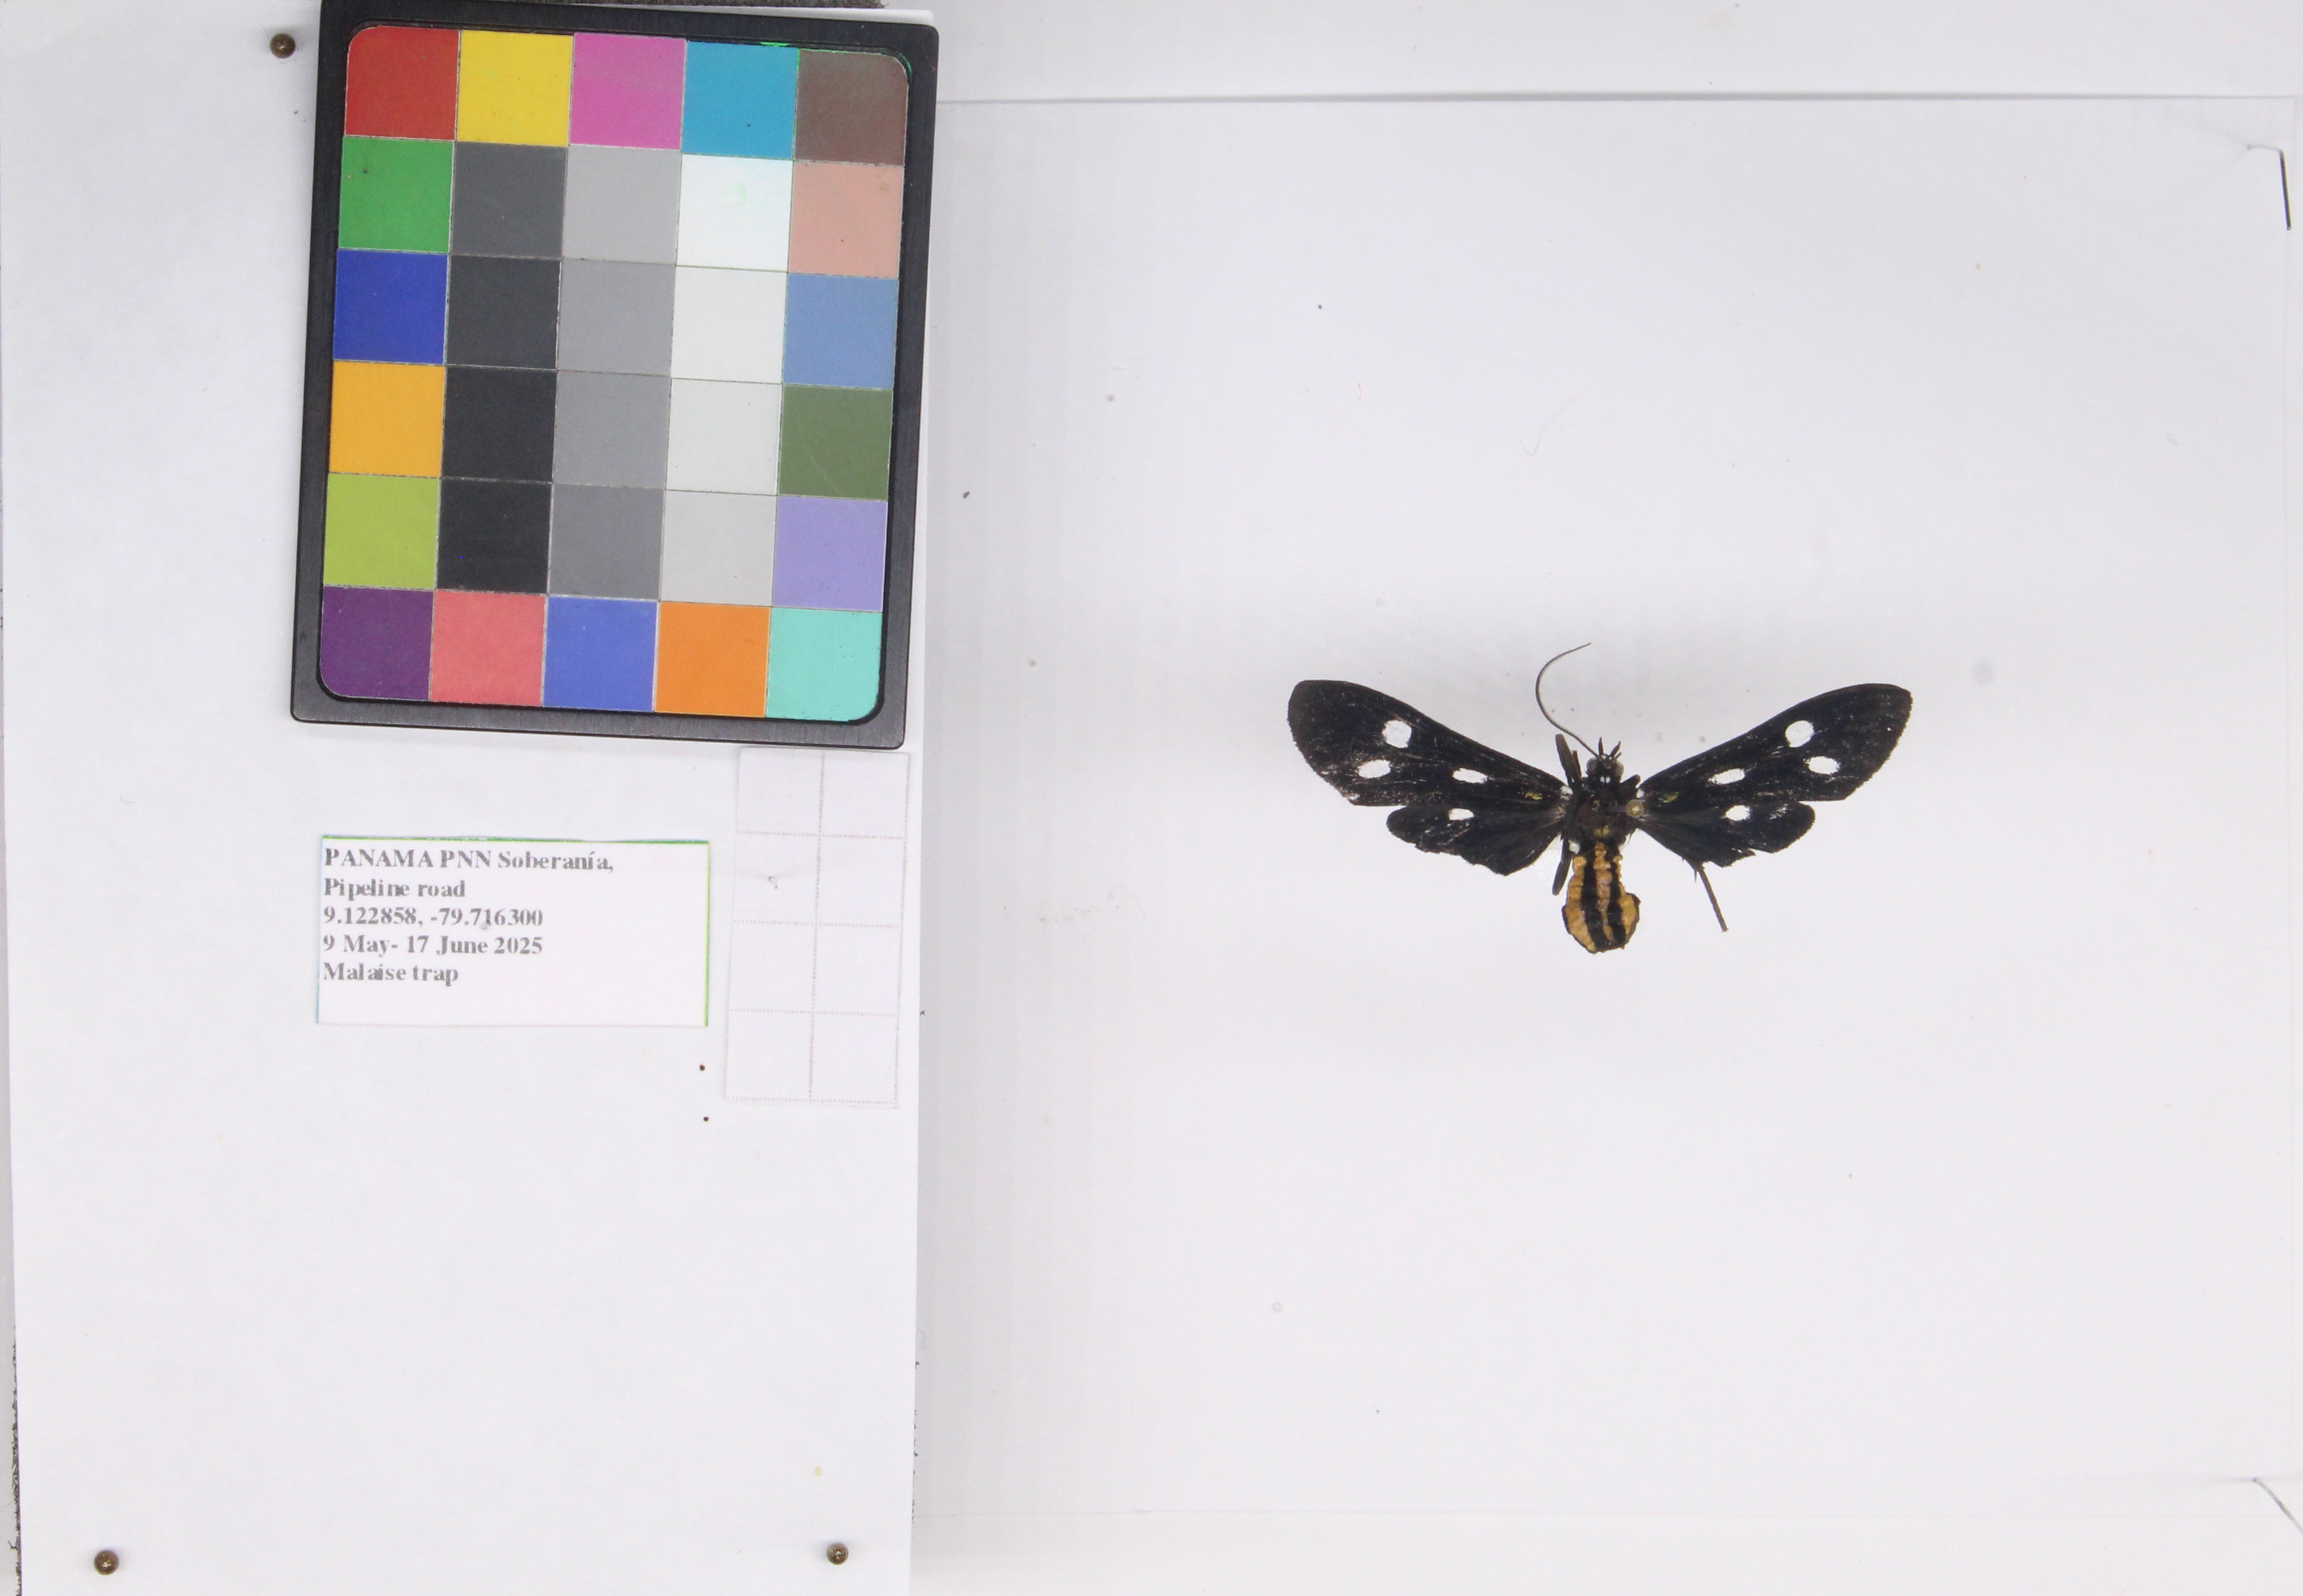
Label: moth
Location: Gamboa